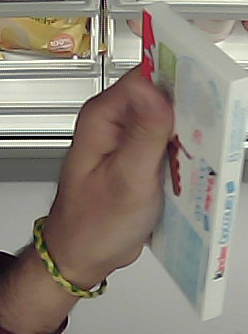
Product: kinder_chocolate